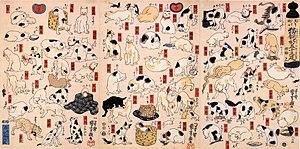
Utagawa Kuniyoshi, né le 1ᵉʳ janvier 1797, et mort le 14 avril 1861, est l'un des derniers grands maîtres japonais de l'estampe sur bois.